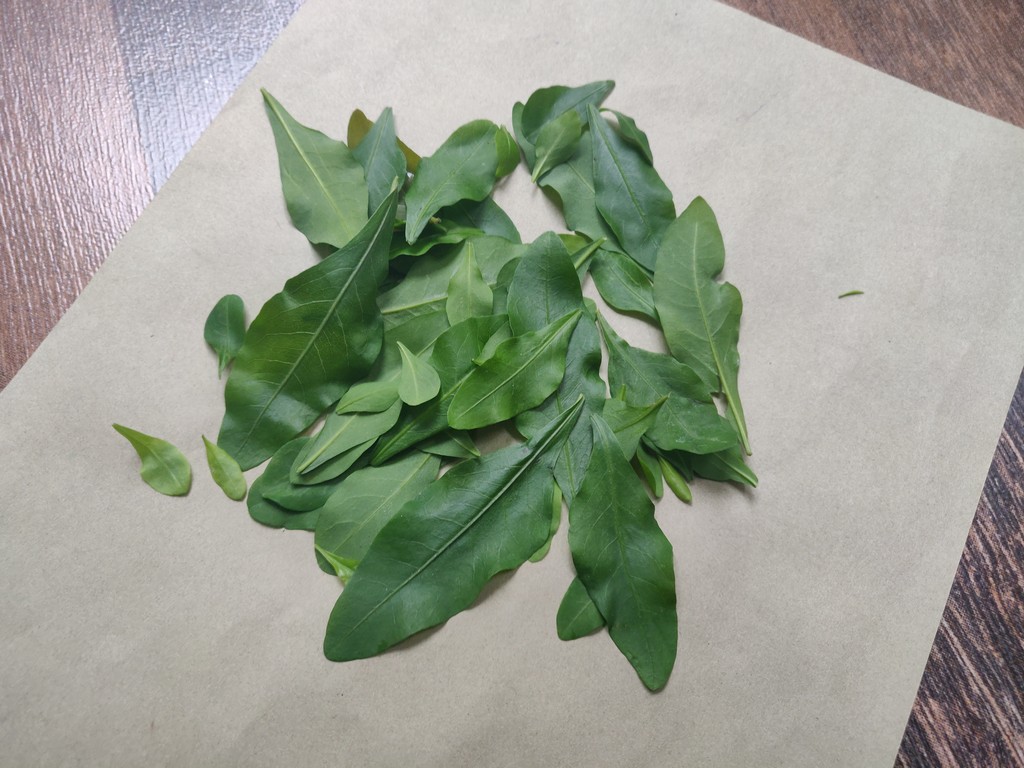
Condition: Healthy
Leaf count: multiple
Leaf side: unknown